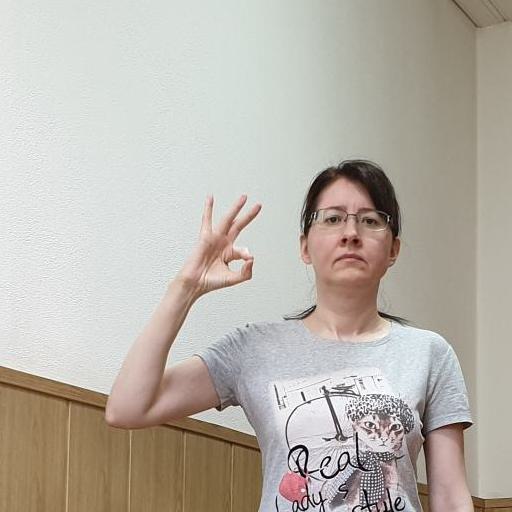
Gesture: ok